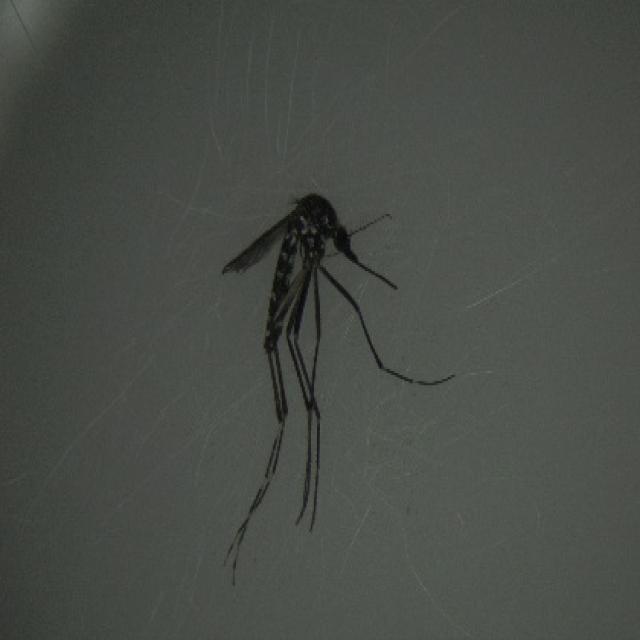
Species: aedes_albopictus